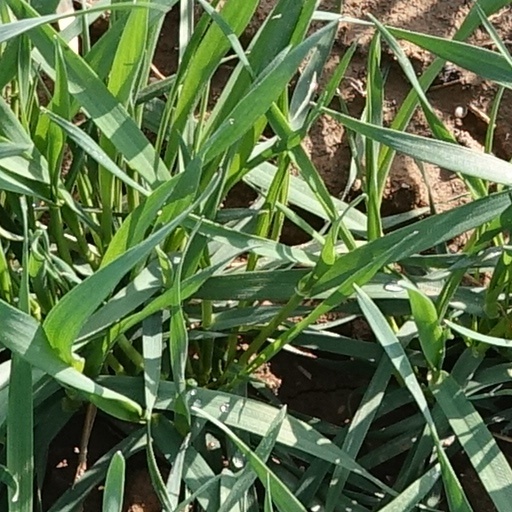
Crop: wheat